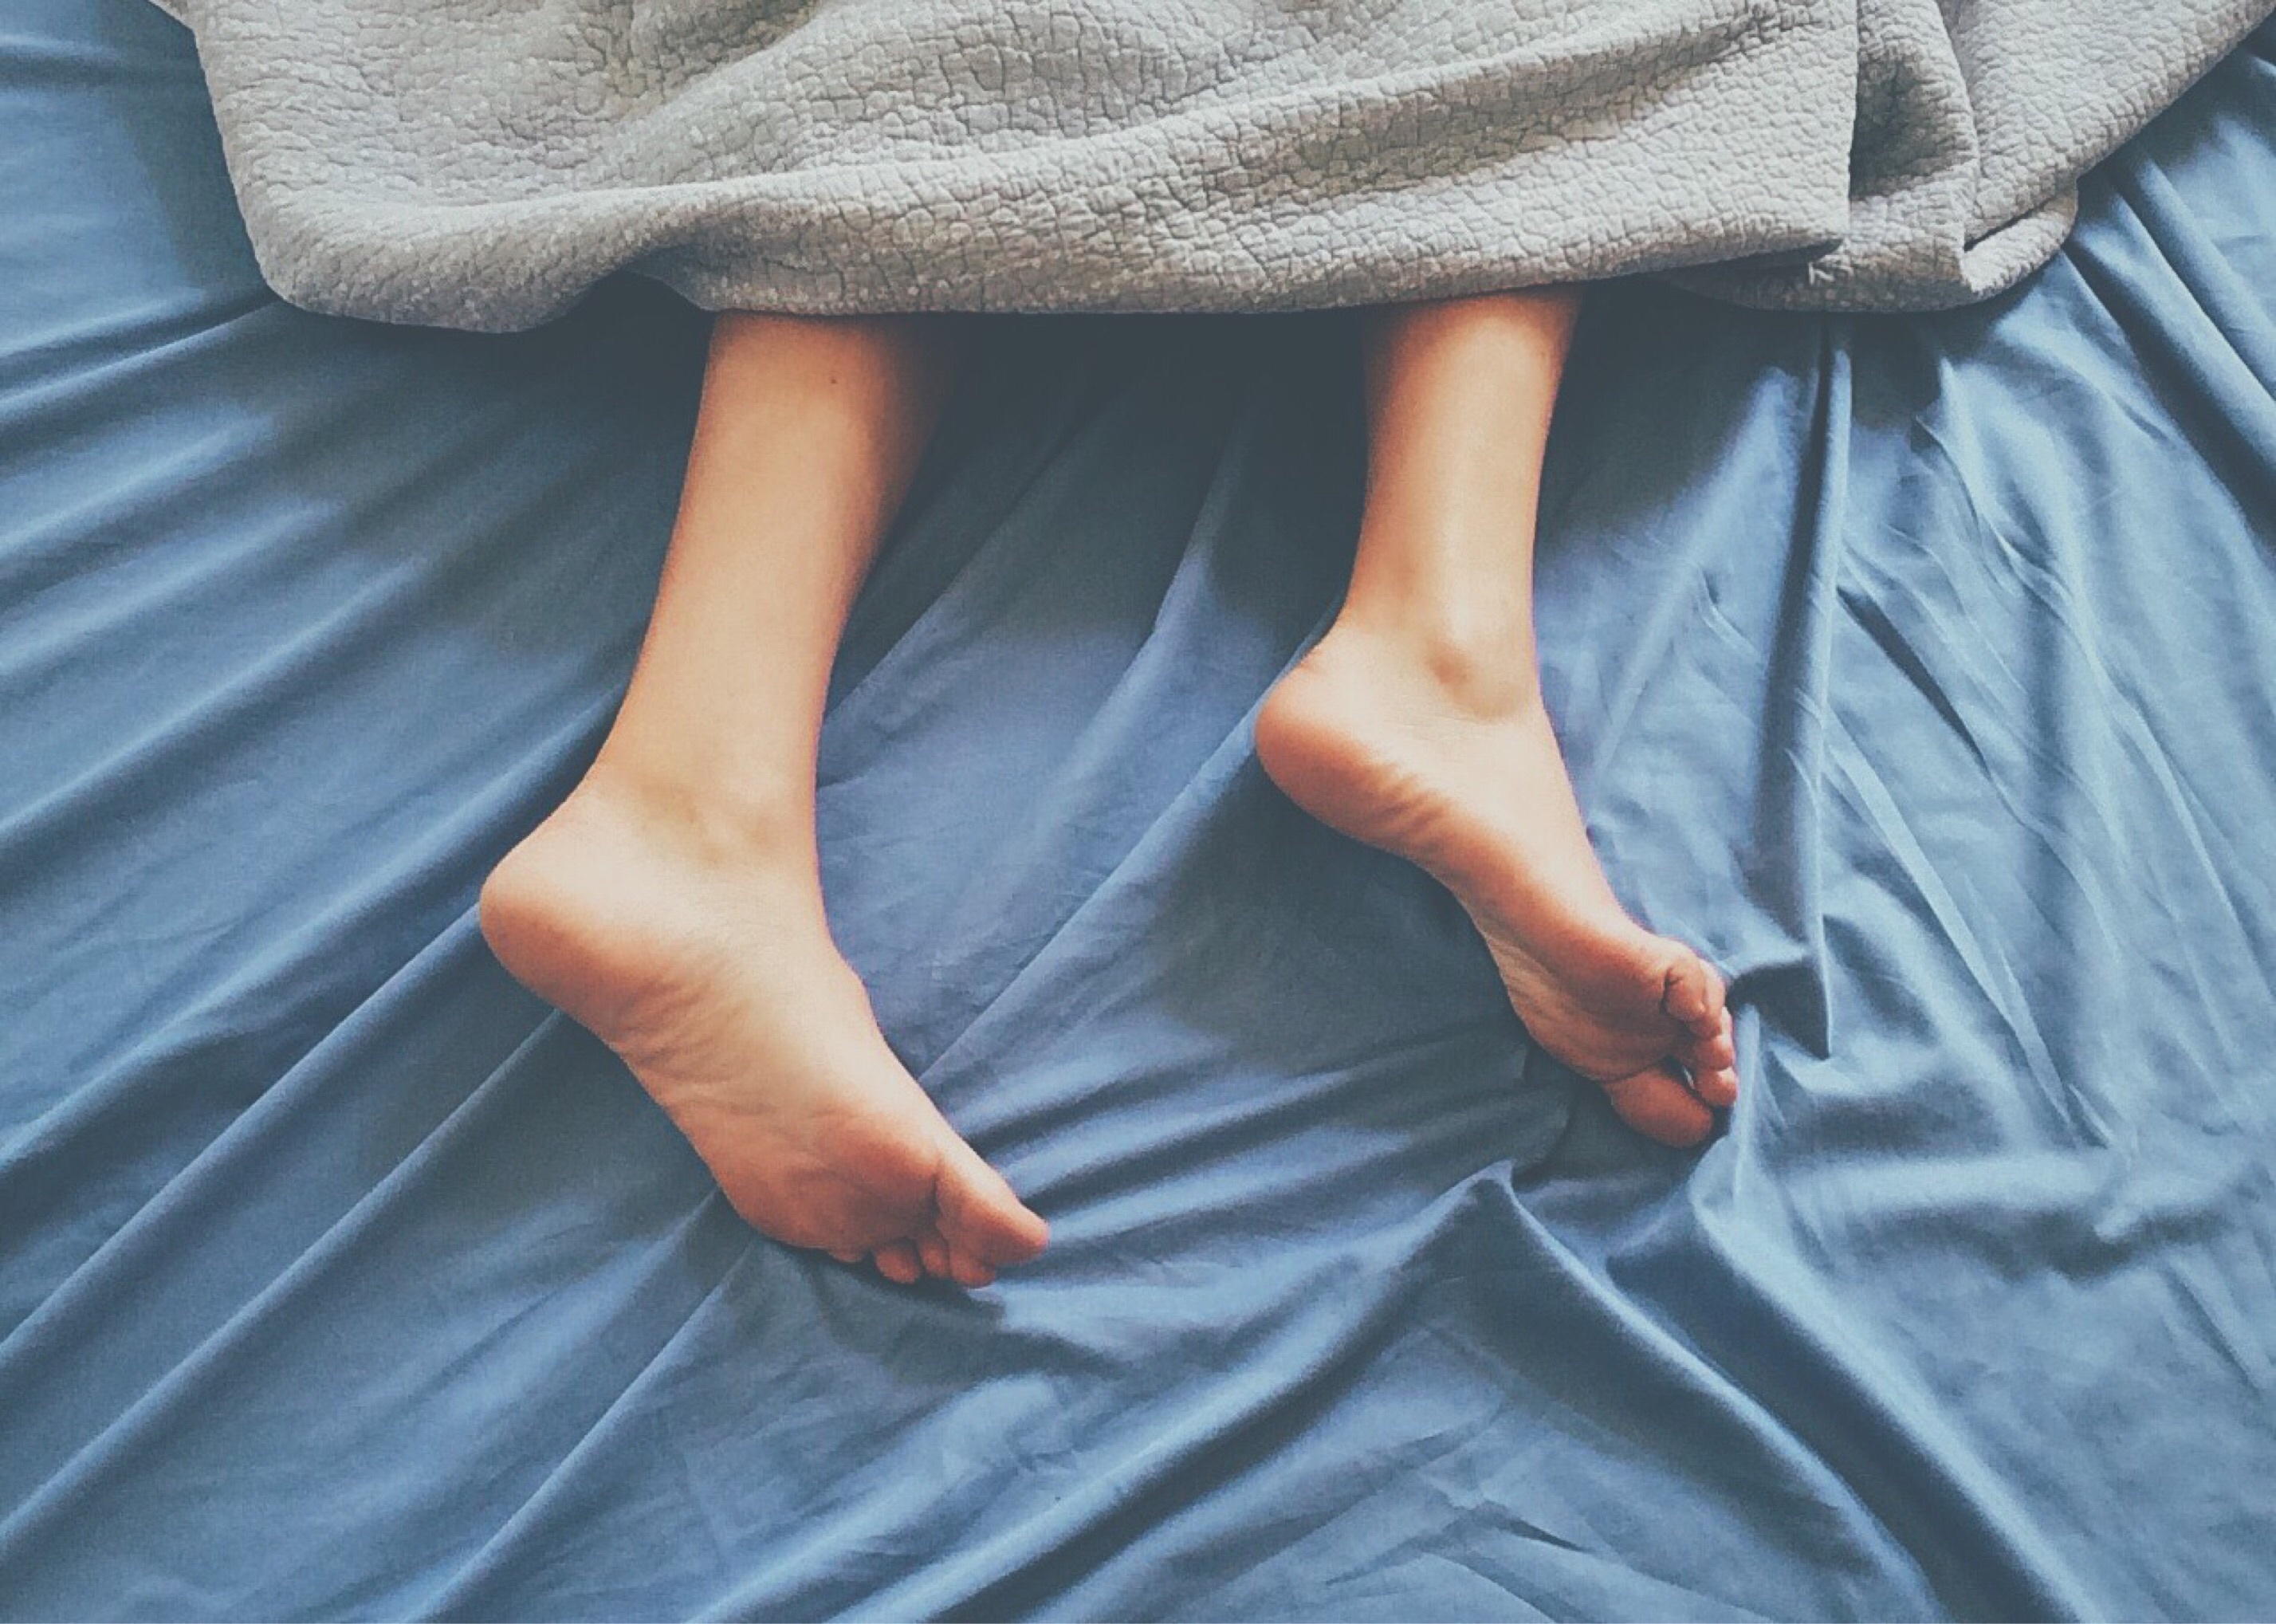
hand, shoe, feet, leg, finger, cozy, blue, clothing, arm, human body, sleep, dress, bed, footwear, comfortable